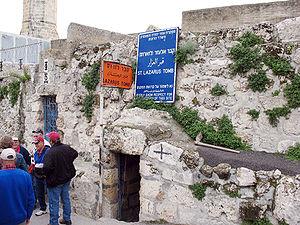
Le Tombeau de Lazare est un lieu traditionnel de pèlerinage situé sur la Rive Ouest de la ville d'al-Eizariya, traditionnellement identifié comme le village biblique de Béthanie, sur le versant sud-est du Mont des Oliviers, à 2,4 km à l'est de Jérusalem. Le tombeau est le lieu d'un supposé miracle enregistré dans l'Évangile de Jean où Jésus a soulevé Lazare d'entre les morts.